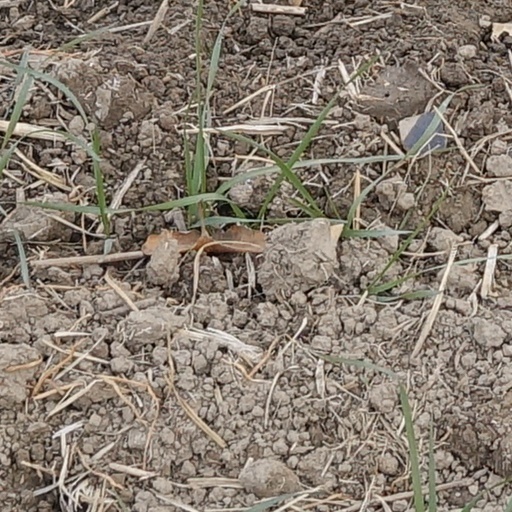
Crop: wheat